Peter Felix Richards

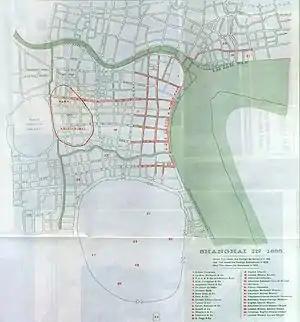
Map of Shanghai, 1855

Peter Felix Richards, who had been doing business in China from about 1840, was one of the first foreign residents of Shanghai. During 1844 Richards established P.F. Richards & Co. (Shanghai and Fuzhoufu) (i.e., Fuzhou), which operated a general store, ship chandler, and commission agent business, on 4th Avenue (四马路) (now Fuzhou Road; 福州路) about a "block and a half to the west" of Sichuan Road. P.F. Richards & Co. imported and sold staples of English diets, including "orange marmalade, cheddar and stilton cheese, mustard, oatmeal, cocoa powder, and oil of Bergamot, as well as French olives and Turkish figs", as well as soda water and aerated lemonade.